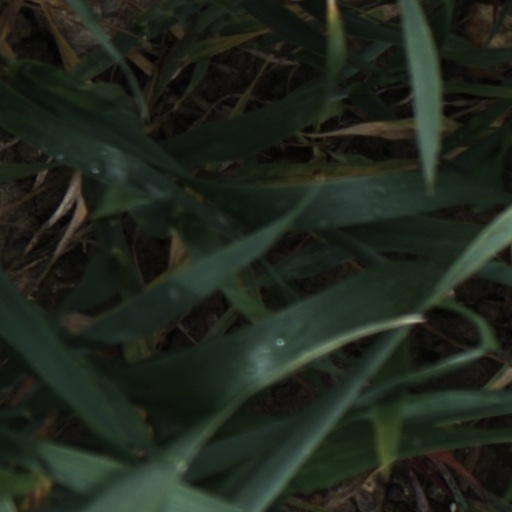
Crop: wheat